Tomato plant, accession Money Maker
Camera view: horizontal (90 deg, fisheye); turntable rotation: 180 degrees
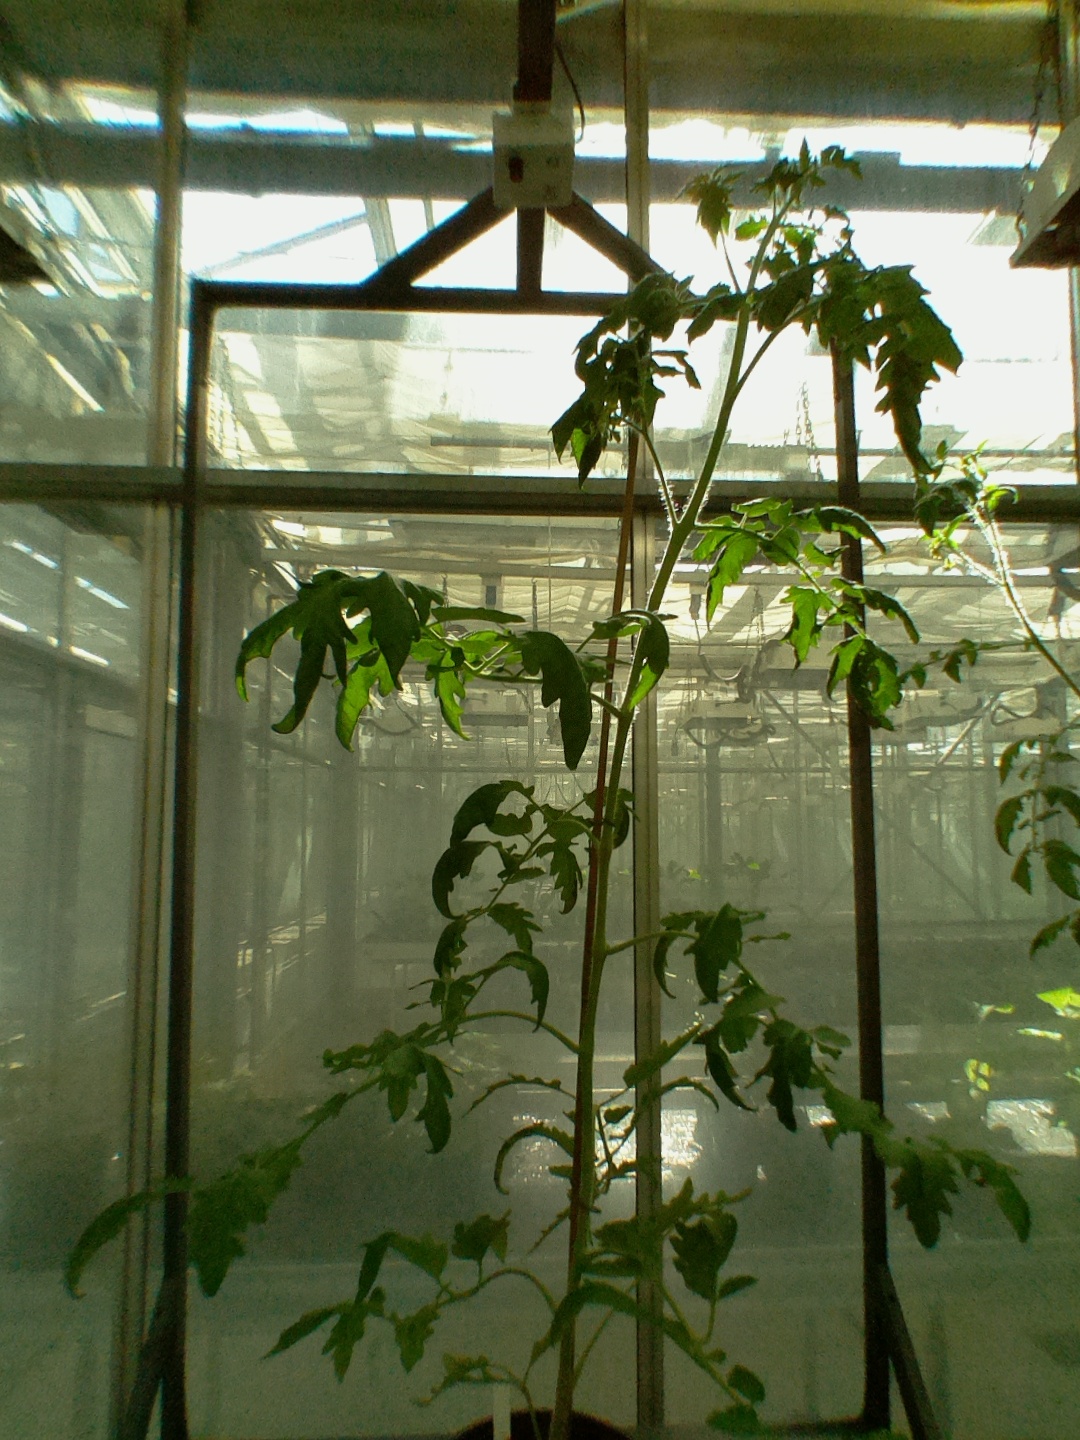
BBCH growth stage 64: 40%-50% of flowers open